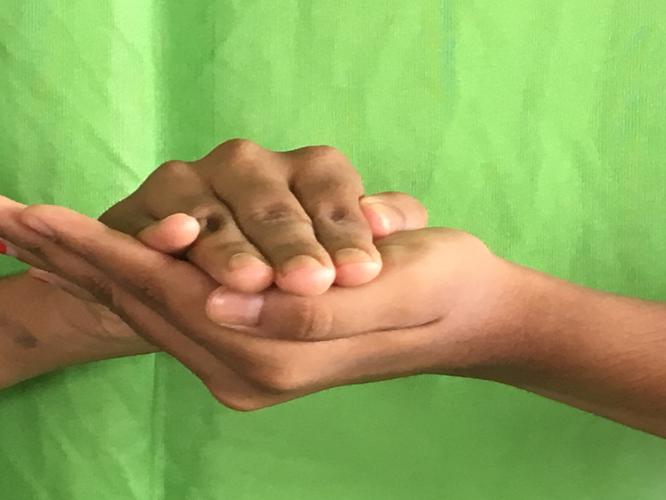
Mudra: Samputa
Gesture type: double_hand